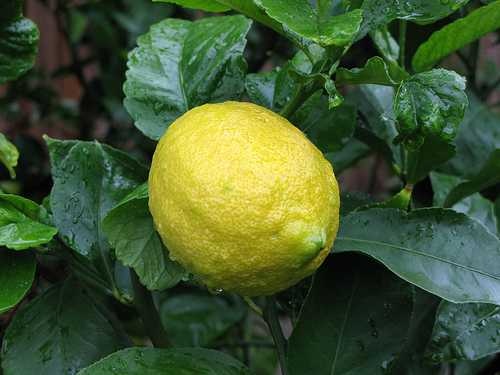
Label: Lemon